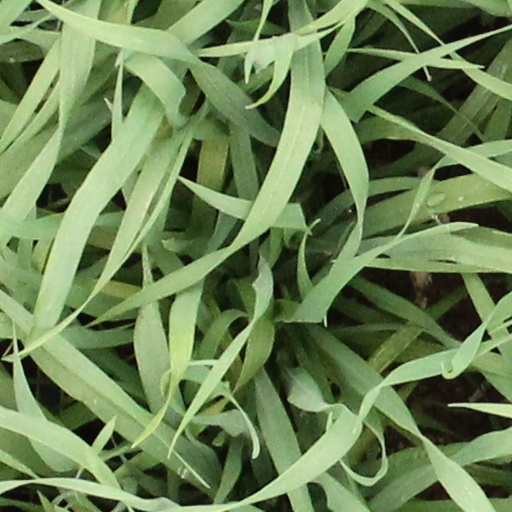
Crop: wheat